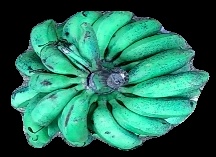
Variety: rasbale
Grade: grade3